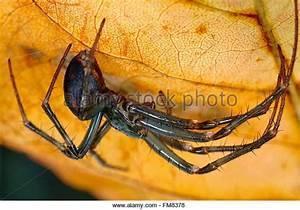
spider